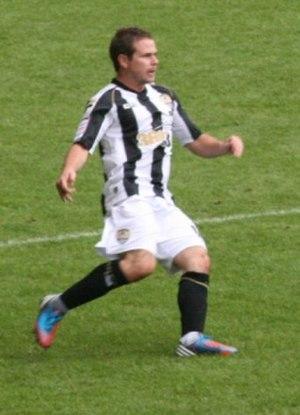
Alan Christopher Judge est un footballeur irlandais né le 11 novembre 1988 à Dublin. Il évolue au poste de milieu de terrain à Ipswich Town.